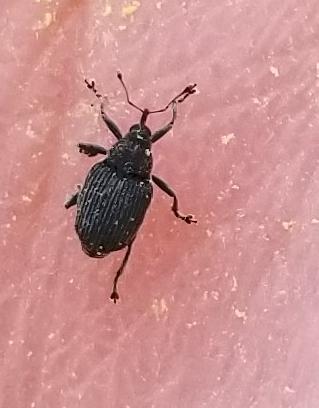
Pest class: Cabbage_seedpod_weevil